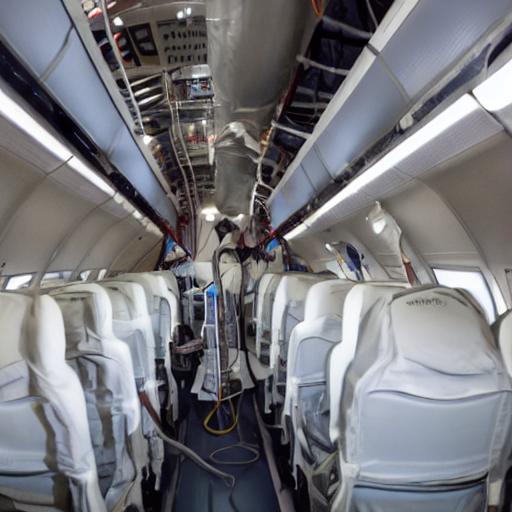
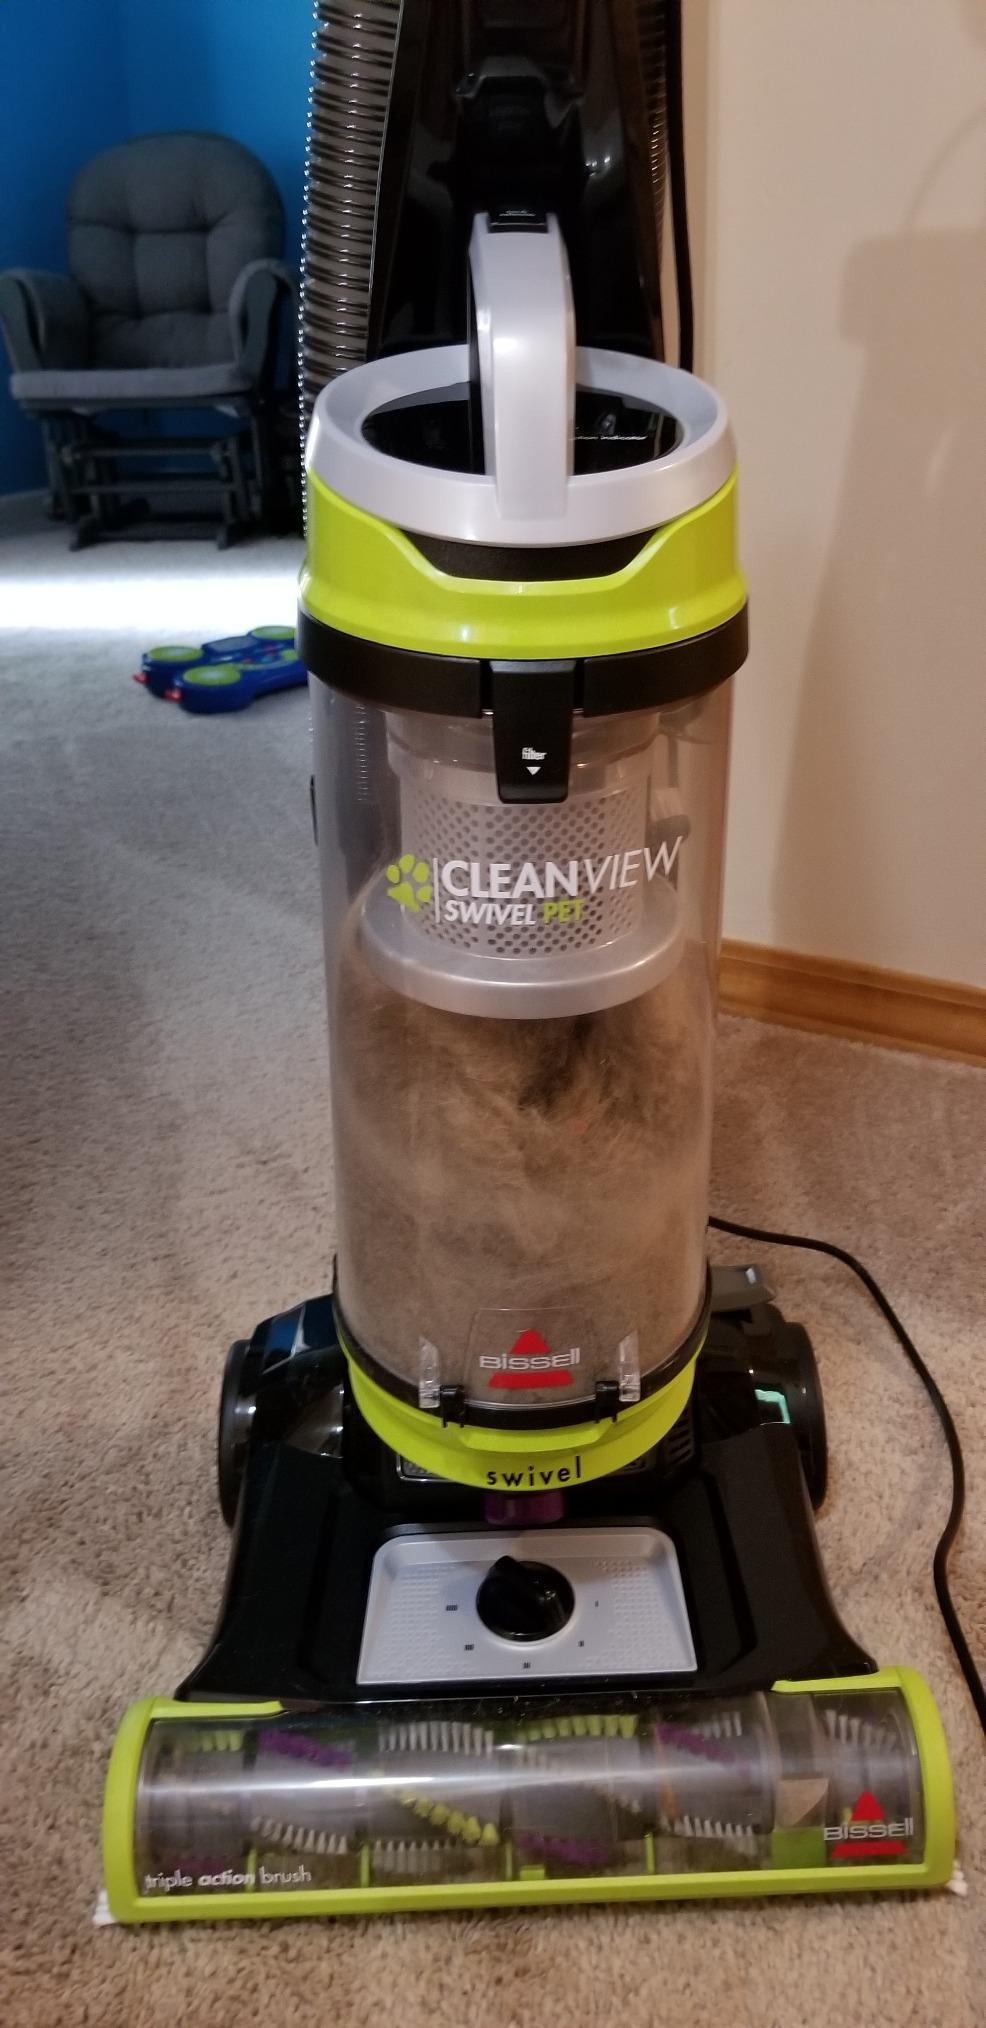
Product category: items_vacuum
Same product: no